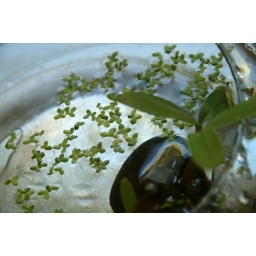
Change water in the fish bowl for ... my duckweeds